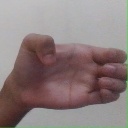
अक्षर: ख